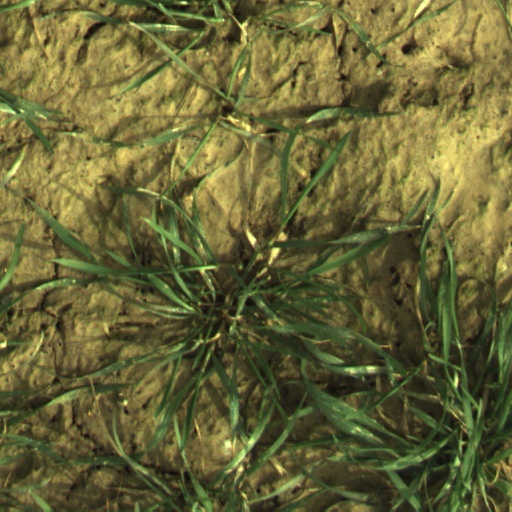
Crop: wheat